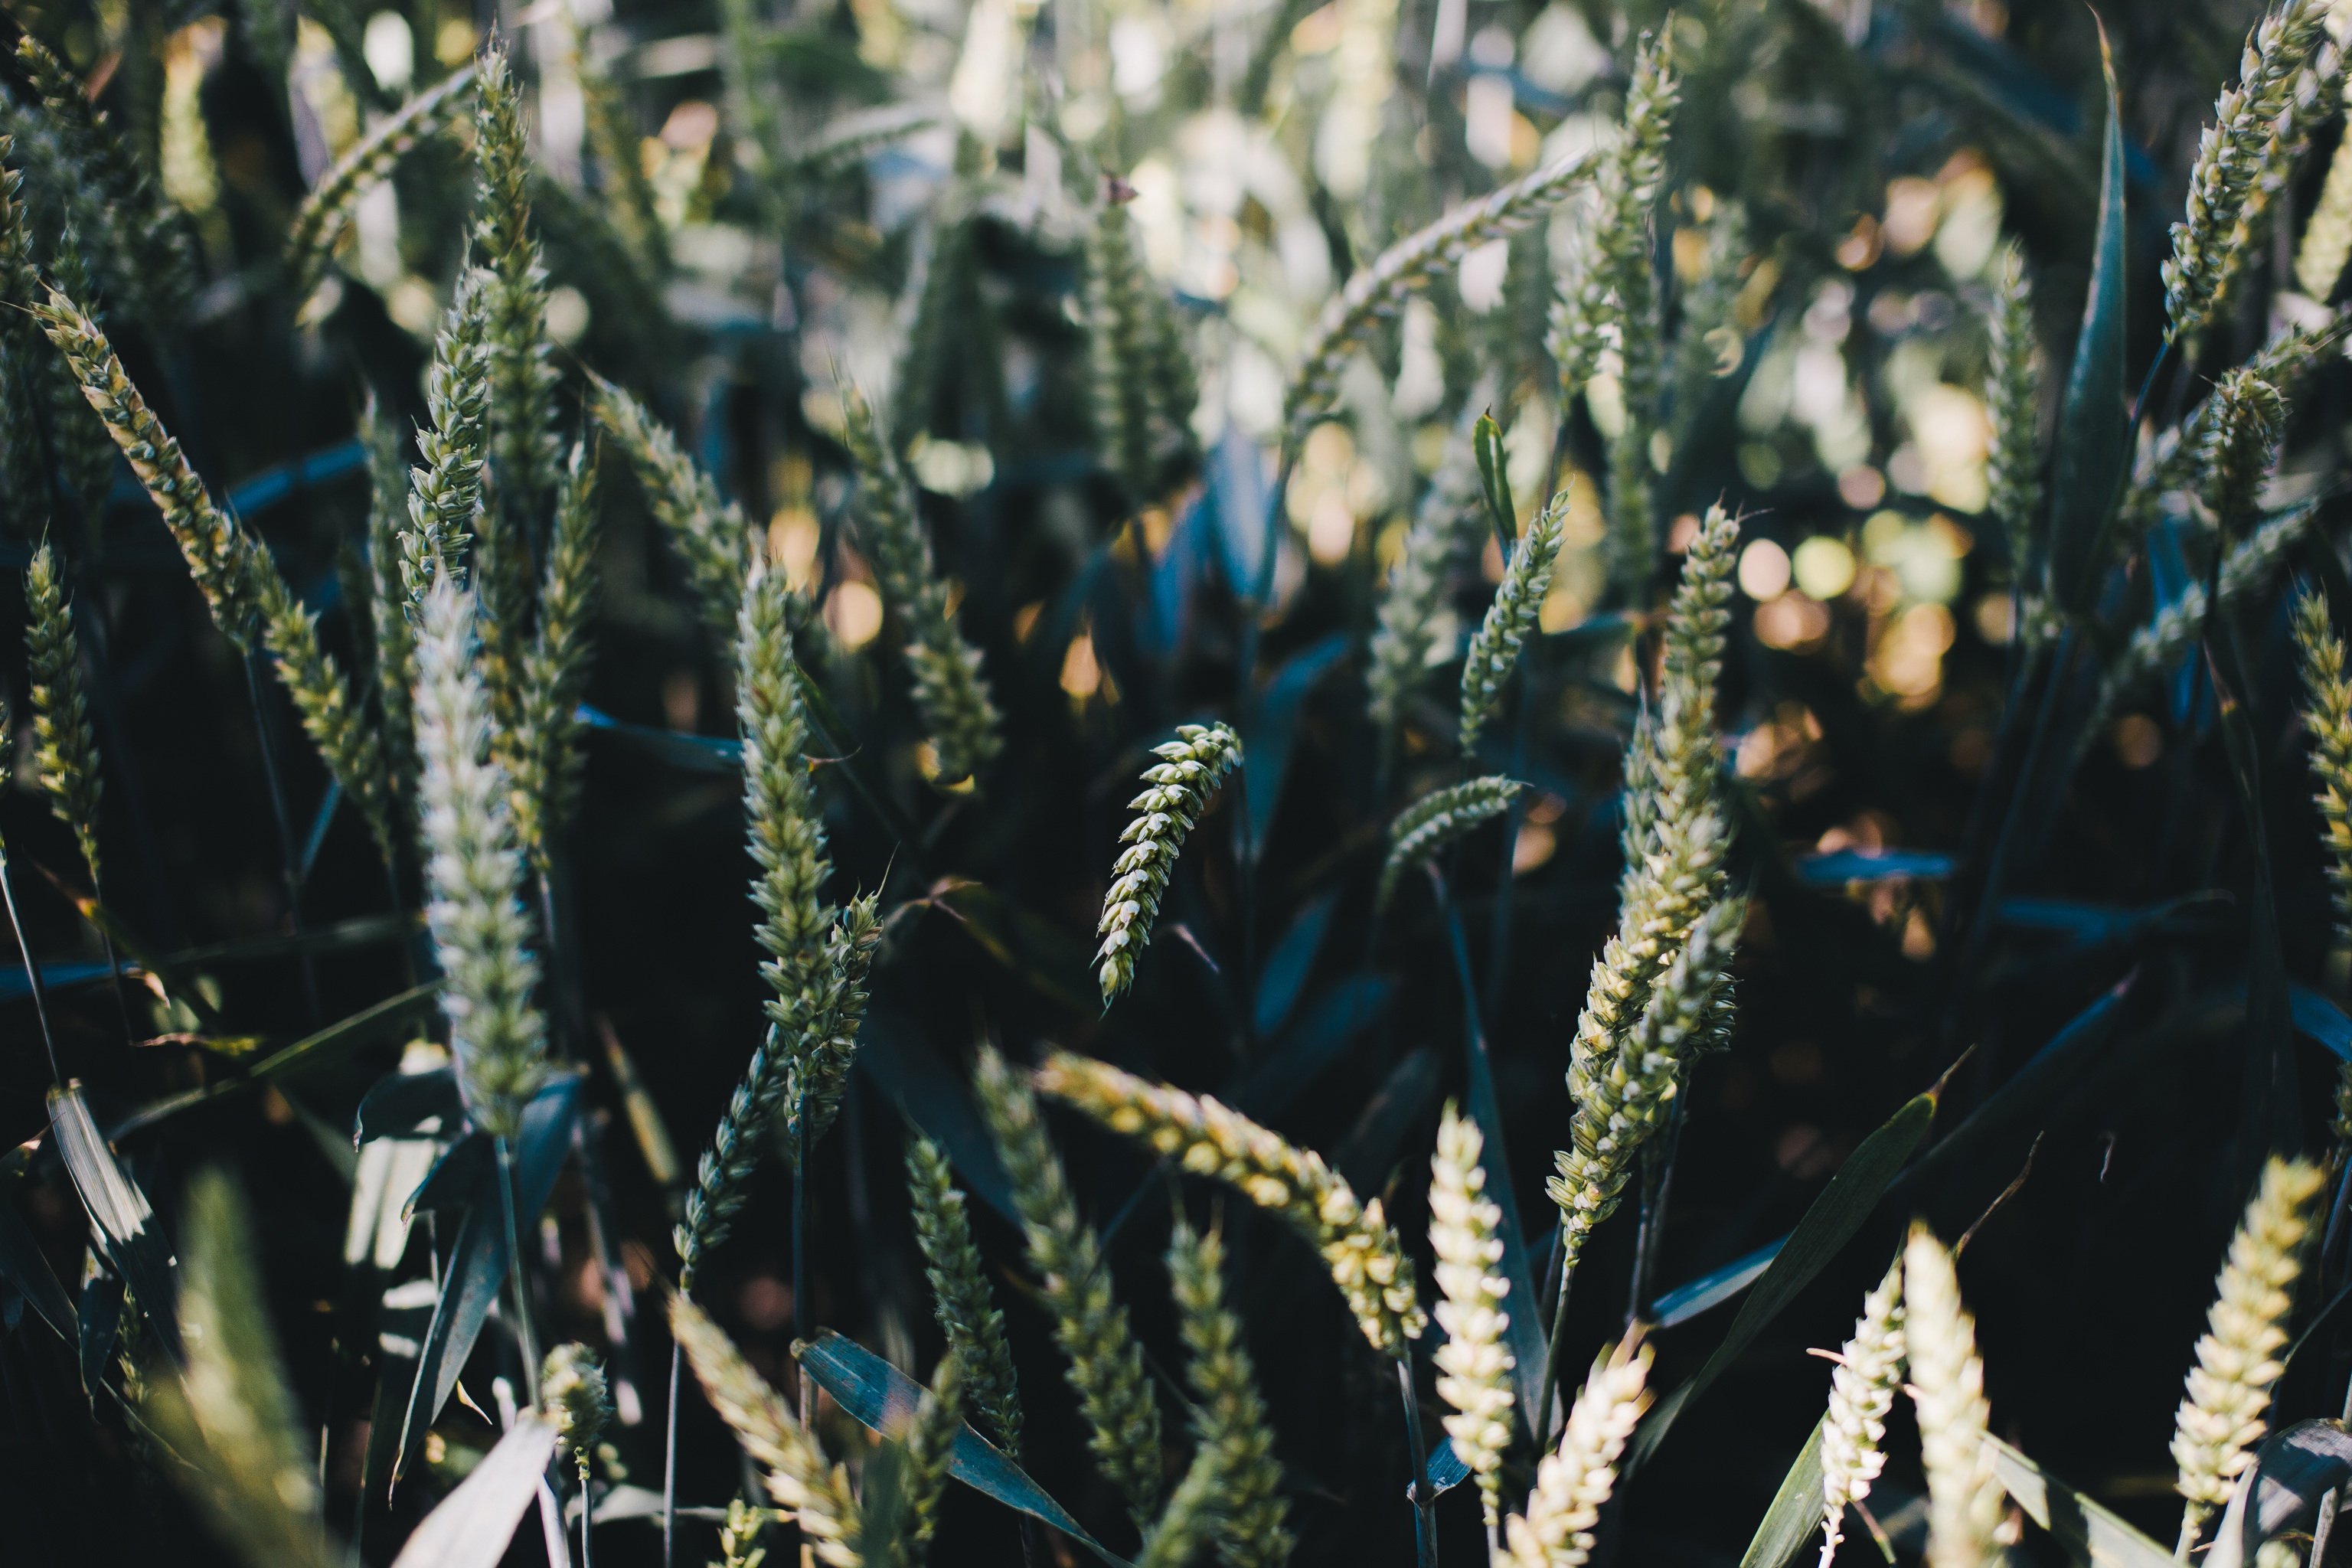
tree, nature, grass, branch, plant, wheat, sunlight, leaf, flower, spring, harvest, crop, corn, botany, flora, season, flowering plant, grass family, land plant